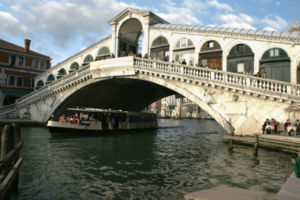
Republikken Venedigs økonomiske historie / Nye konkurrenter, søhandelens dominans og tabet af kolonier (1571–1700) / Kobbertid, papirpenge og billigere kredit
Rialtobroen med forretninger. Den afløste en træbro og har en spændvidde på 28 meter. Fundamentet består af 12.000 egestammer og blev bygget i 1588–91. (Udkast: Antonio da Ponte)
Republikken Venedigs økonomiske historie har især været forbundet med handel. Gennem skiftende tider har Venedig haft handel som en afgørende forudsætning for sin trivsel, til dels suppleret med fremstillings- og forædlingsvirksomhed.